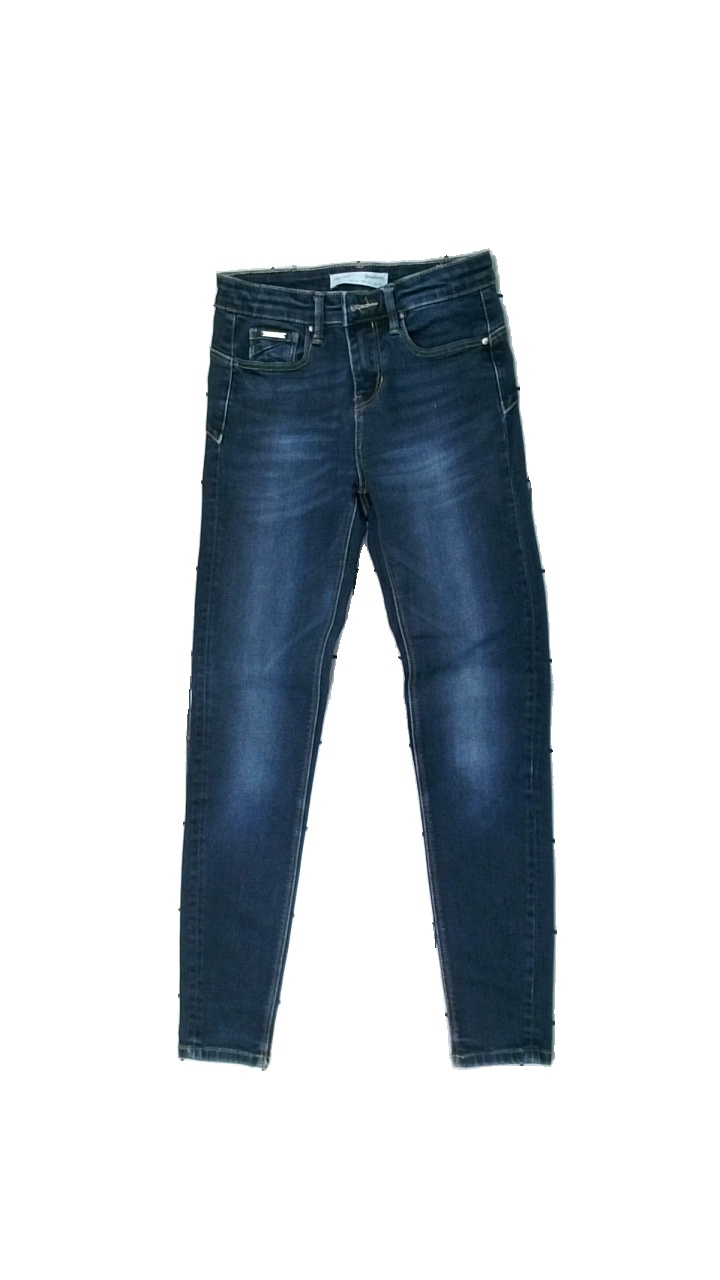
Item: Jeans (Ladies)
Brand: Stradivarius
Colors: Blue
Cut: Regular
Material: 91% cotton 9% polyester
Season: All
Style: Denim
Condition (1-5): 5
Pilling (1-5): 5
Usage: Reuse
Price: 50-100